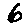
Label: 6